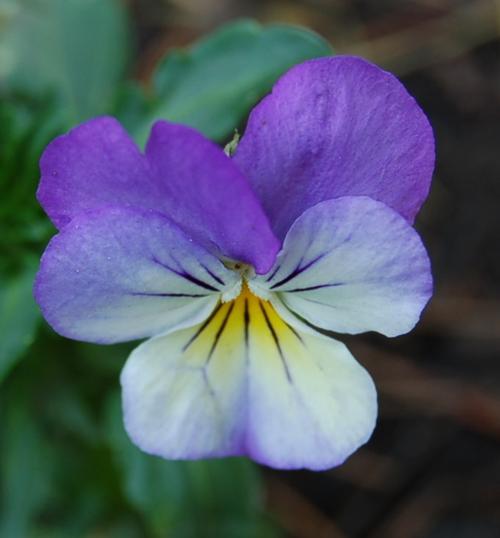
Label: wild pansy